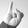
ASL letter: I